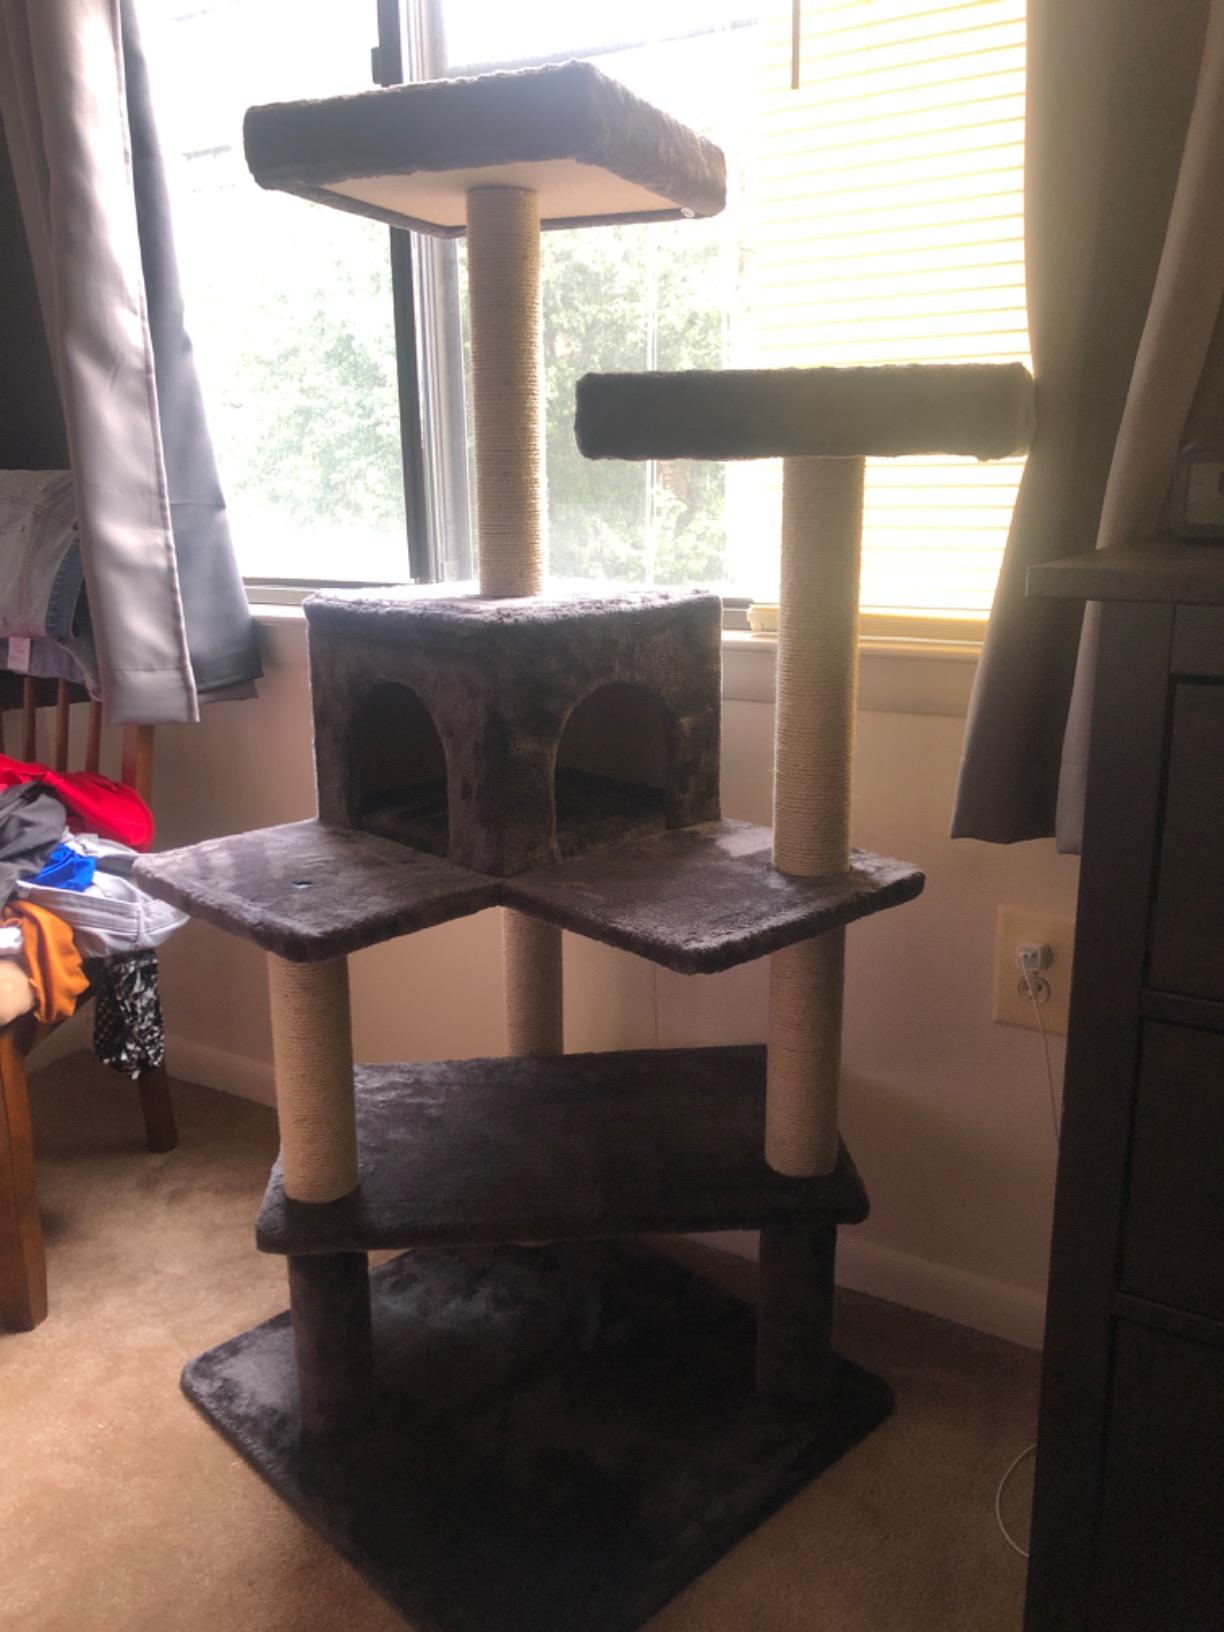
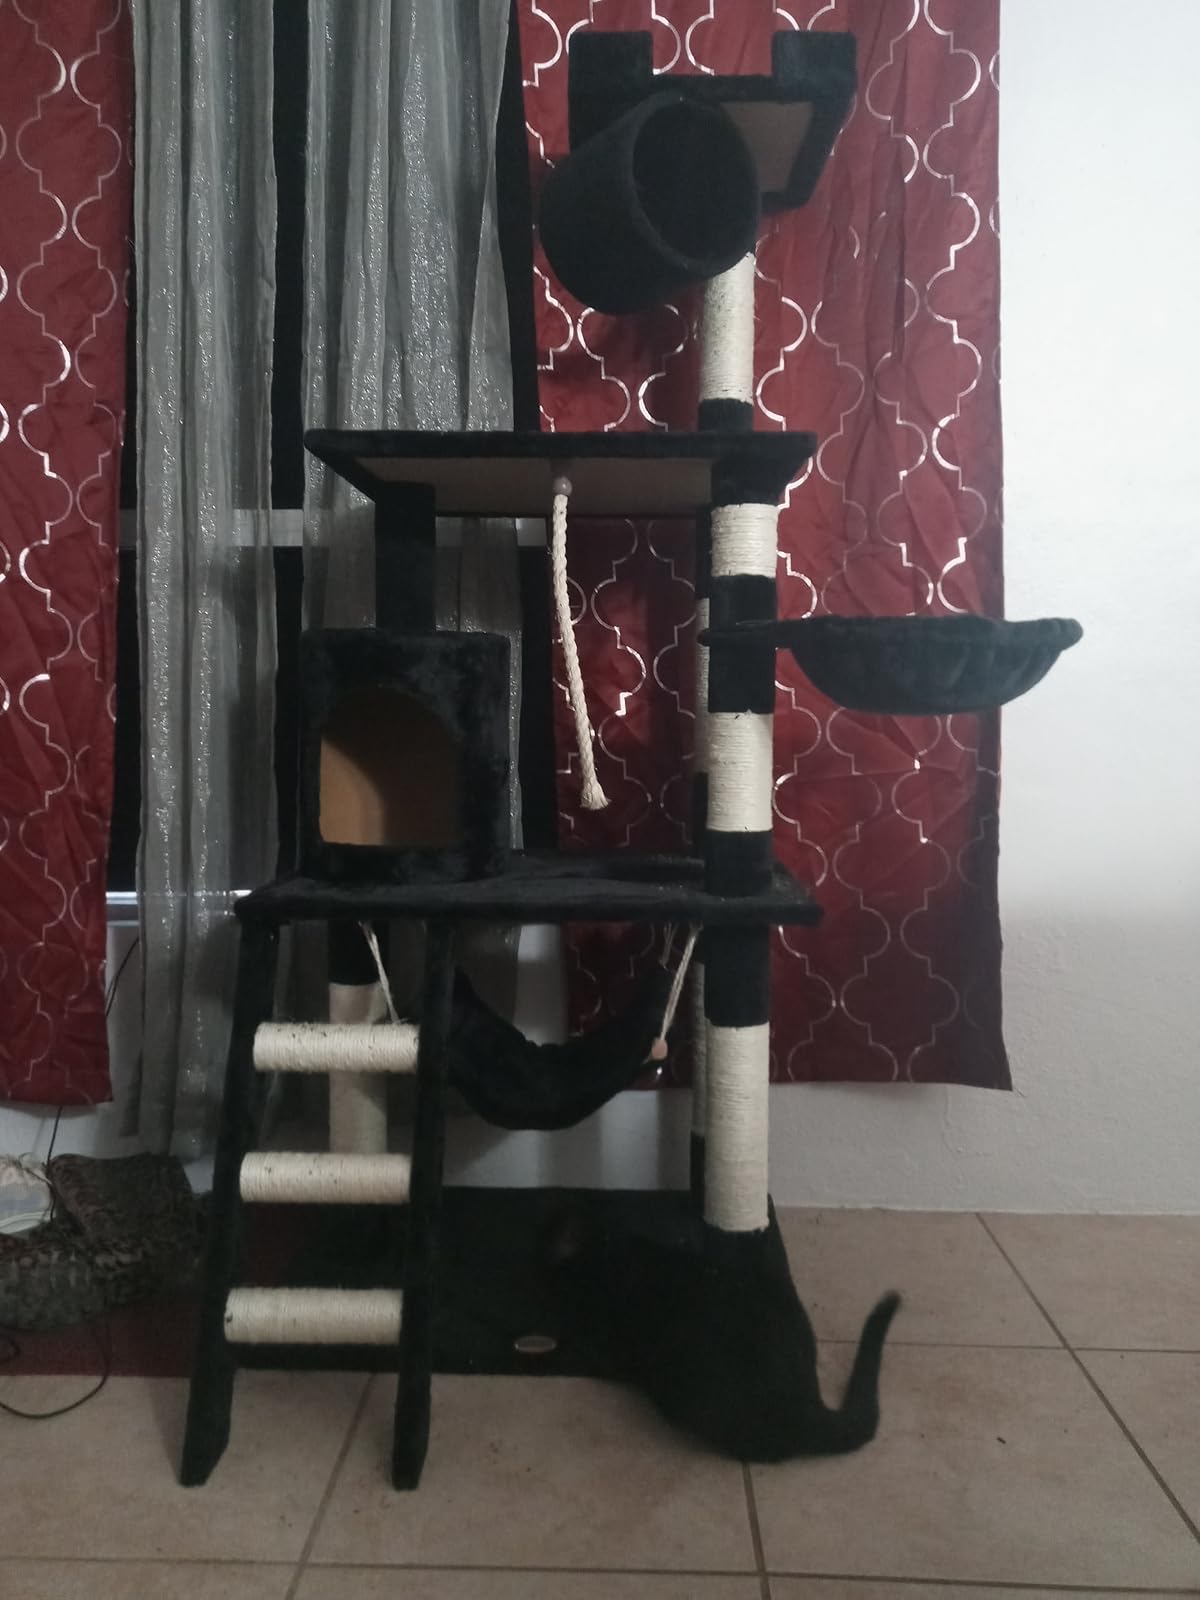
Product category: items_cat tree
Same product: no